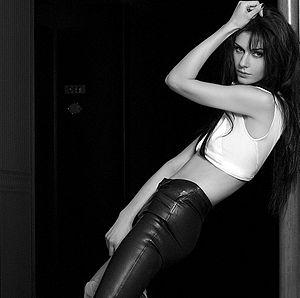
L'artiste lyrique néo-classique, auteur-compositeur-interprète et productrice française Emma Shapplin.
Emma Shapplin alias Chrystèle Madeleine Joliton née Marie-Ange Chapelain est une artiste lyrique néo-classique et une auteur-compositeur-interprète et productrice française, née le 19 mai 1974 à Savigny-le-Temple.